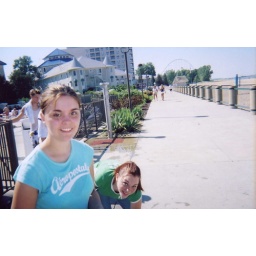
After a few water rides and walking around the beach!!!